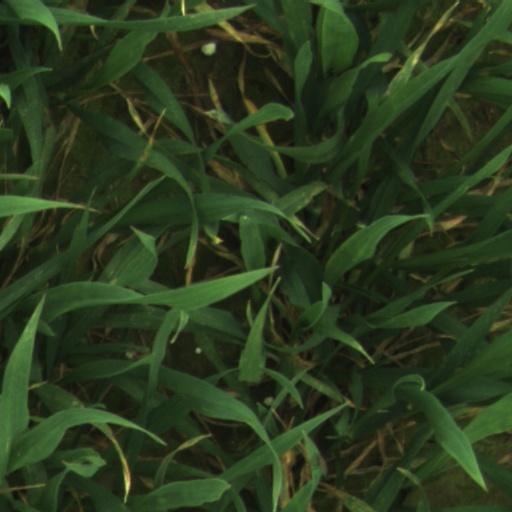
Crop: wheat